Elijah Burke

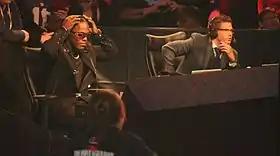
Pope (left) commentating with Josh Mathews in October 2015

Burke returned to TNA on the June 3, 2015 episode of "Impact Wrestling" alongside Josh Mathews on commentary under the ring name Da Pope. On October 4, 2015, at Bound For Glory, Pope entered in a twelve-man Bound For Gold Gauntlet match which was won by Tyrus.